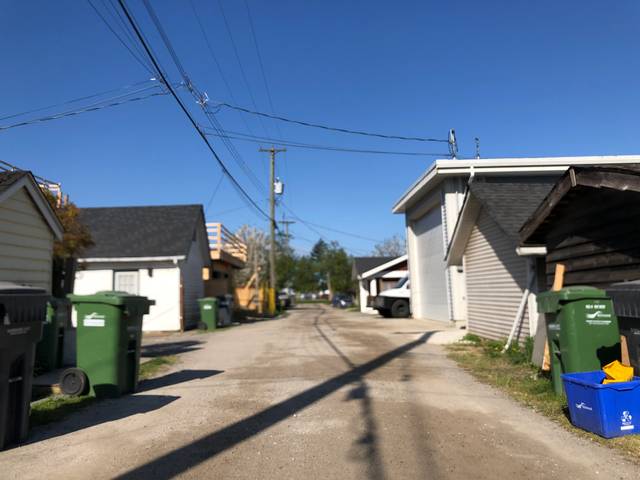
Region: Canada
Coordinates: 49.192, -123.147